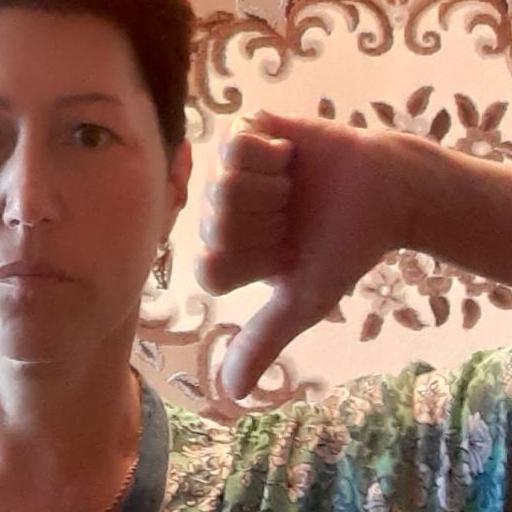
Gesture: dislike